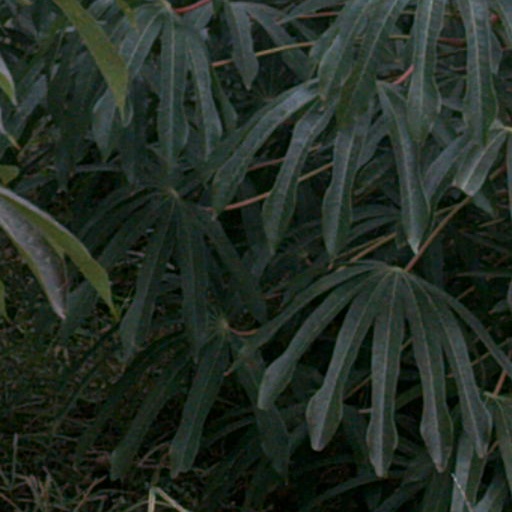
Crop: cassava